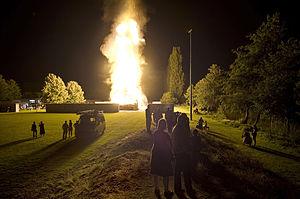
Fête de la Saint-Jean / Pont-sur-Seine (2011)
La fête de la Saint-Jean d'été, traditionnellement accompagnée de grands feux de joie, est la fête de Jean le Baptiste, le 24 juin.